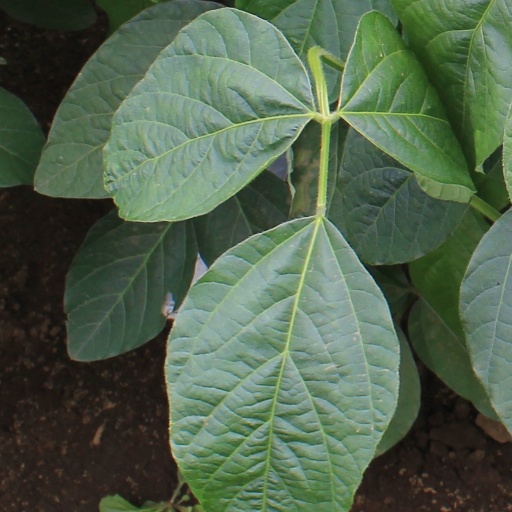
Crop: soybean